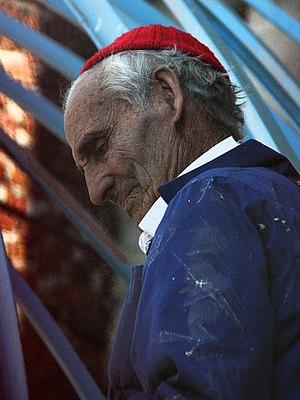
Justo Gallego Martínez, né le 20 septembre 1925 à Mejorada del Campo, dans la banlieue madrilène en Espagne, est un maçon-architecte autodidacte. Il est devenu célèbre grâce à la cathédrale Nuestra Señora del Pilar qu'il construit à Mejorada depuis le début des années soixante.